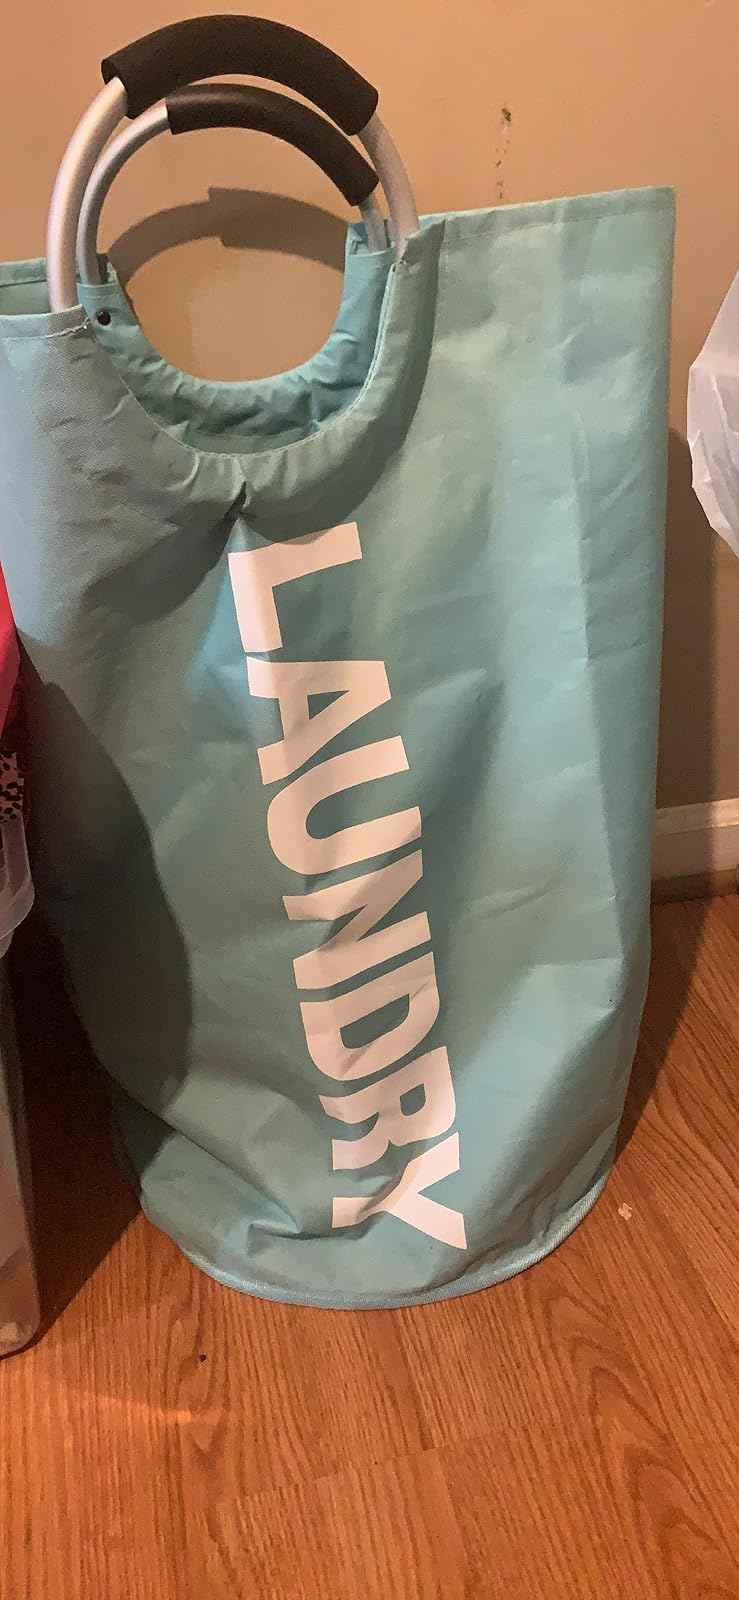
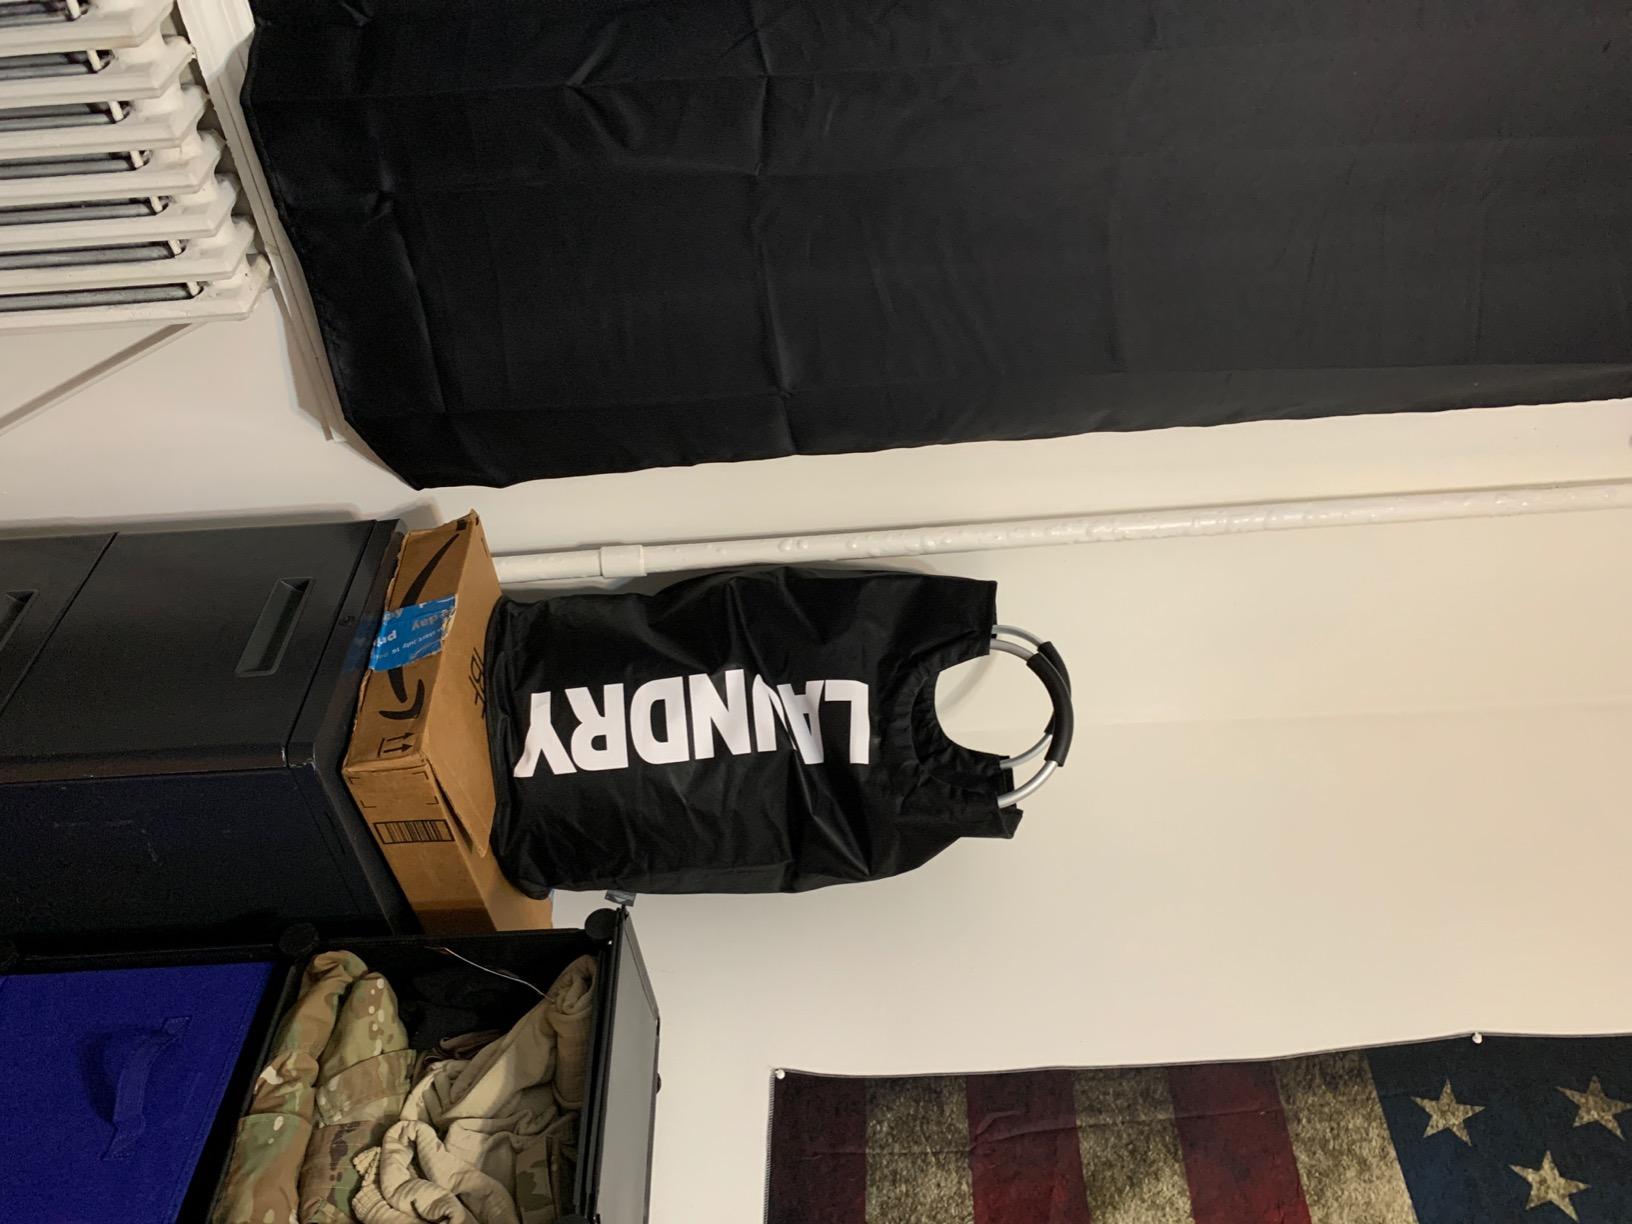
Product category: items_hamper
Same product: no